Hukou

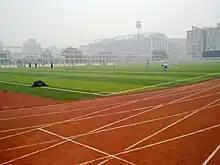
While the government invests heavily in education in the cities, little to no investment in rural education occurs.

Under the hukou system implemented by the central government in 1958, while holders of the non-agricultural hukou status were given ration cards for everyday necessities, including food and textiles, rural residents were forced to produce everything themselves. Whereas the state provided housing in the city, individuals had to construct their own homes. The state invested in education, arranged employment, and provided retirement benefits for city residents, and provided none of these services for their rural citizens. These disparities have left the rural populace highly disadvantaged, and events such as the famine of the Great Leap Forward primarily affected rural Chinese citizens.